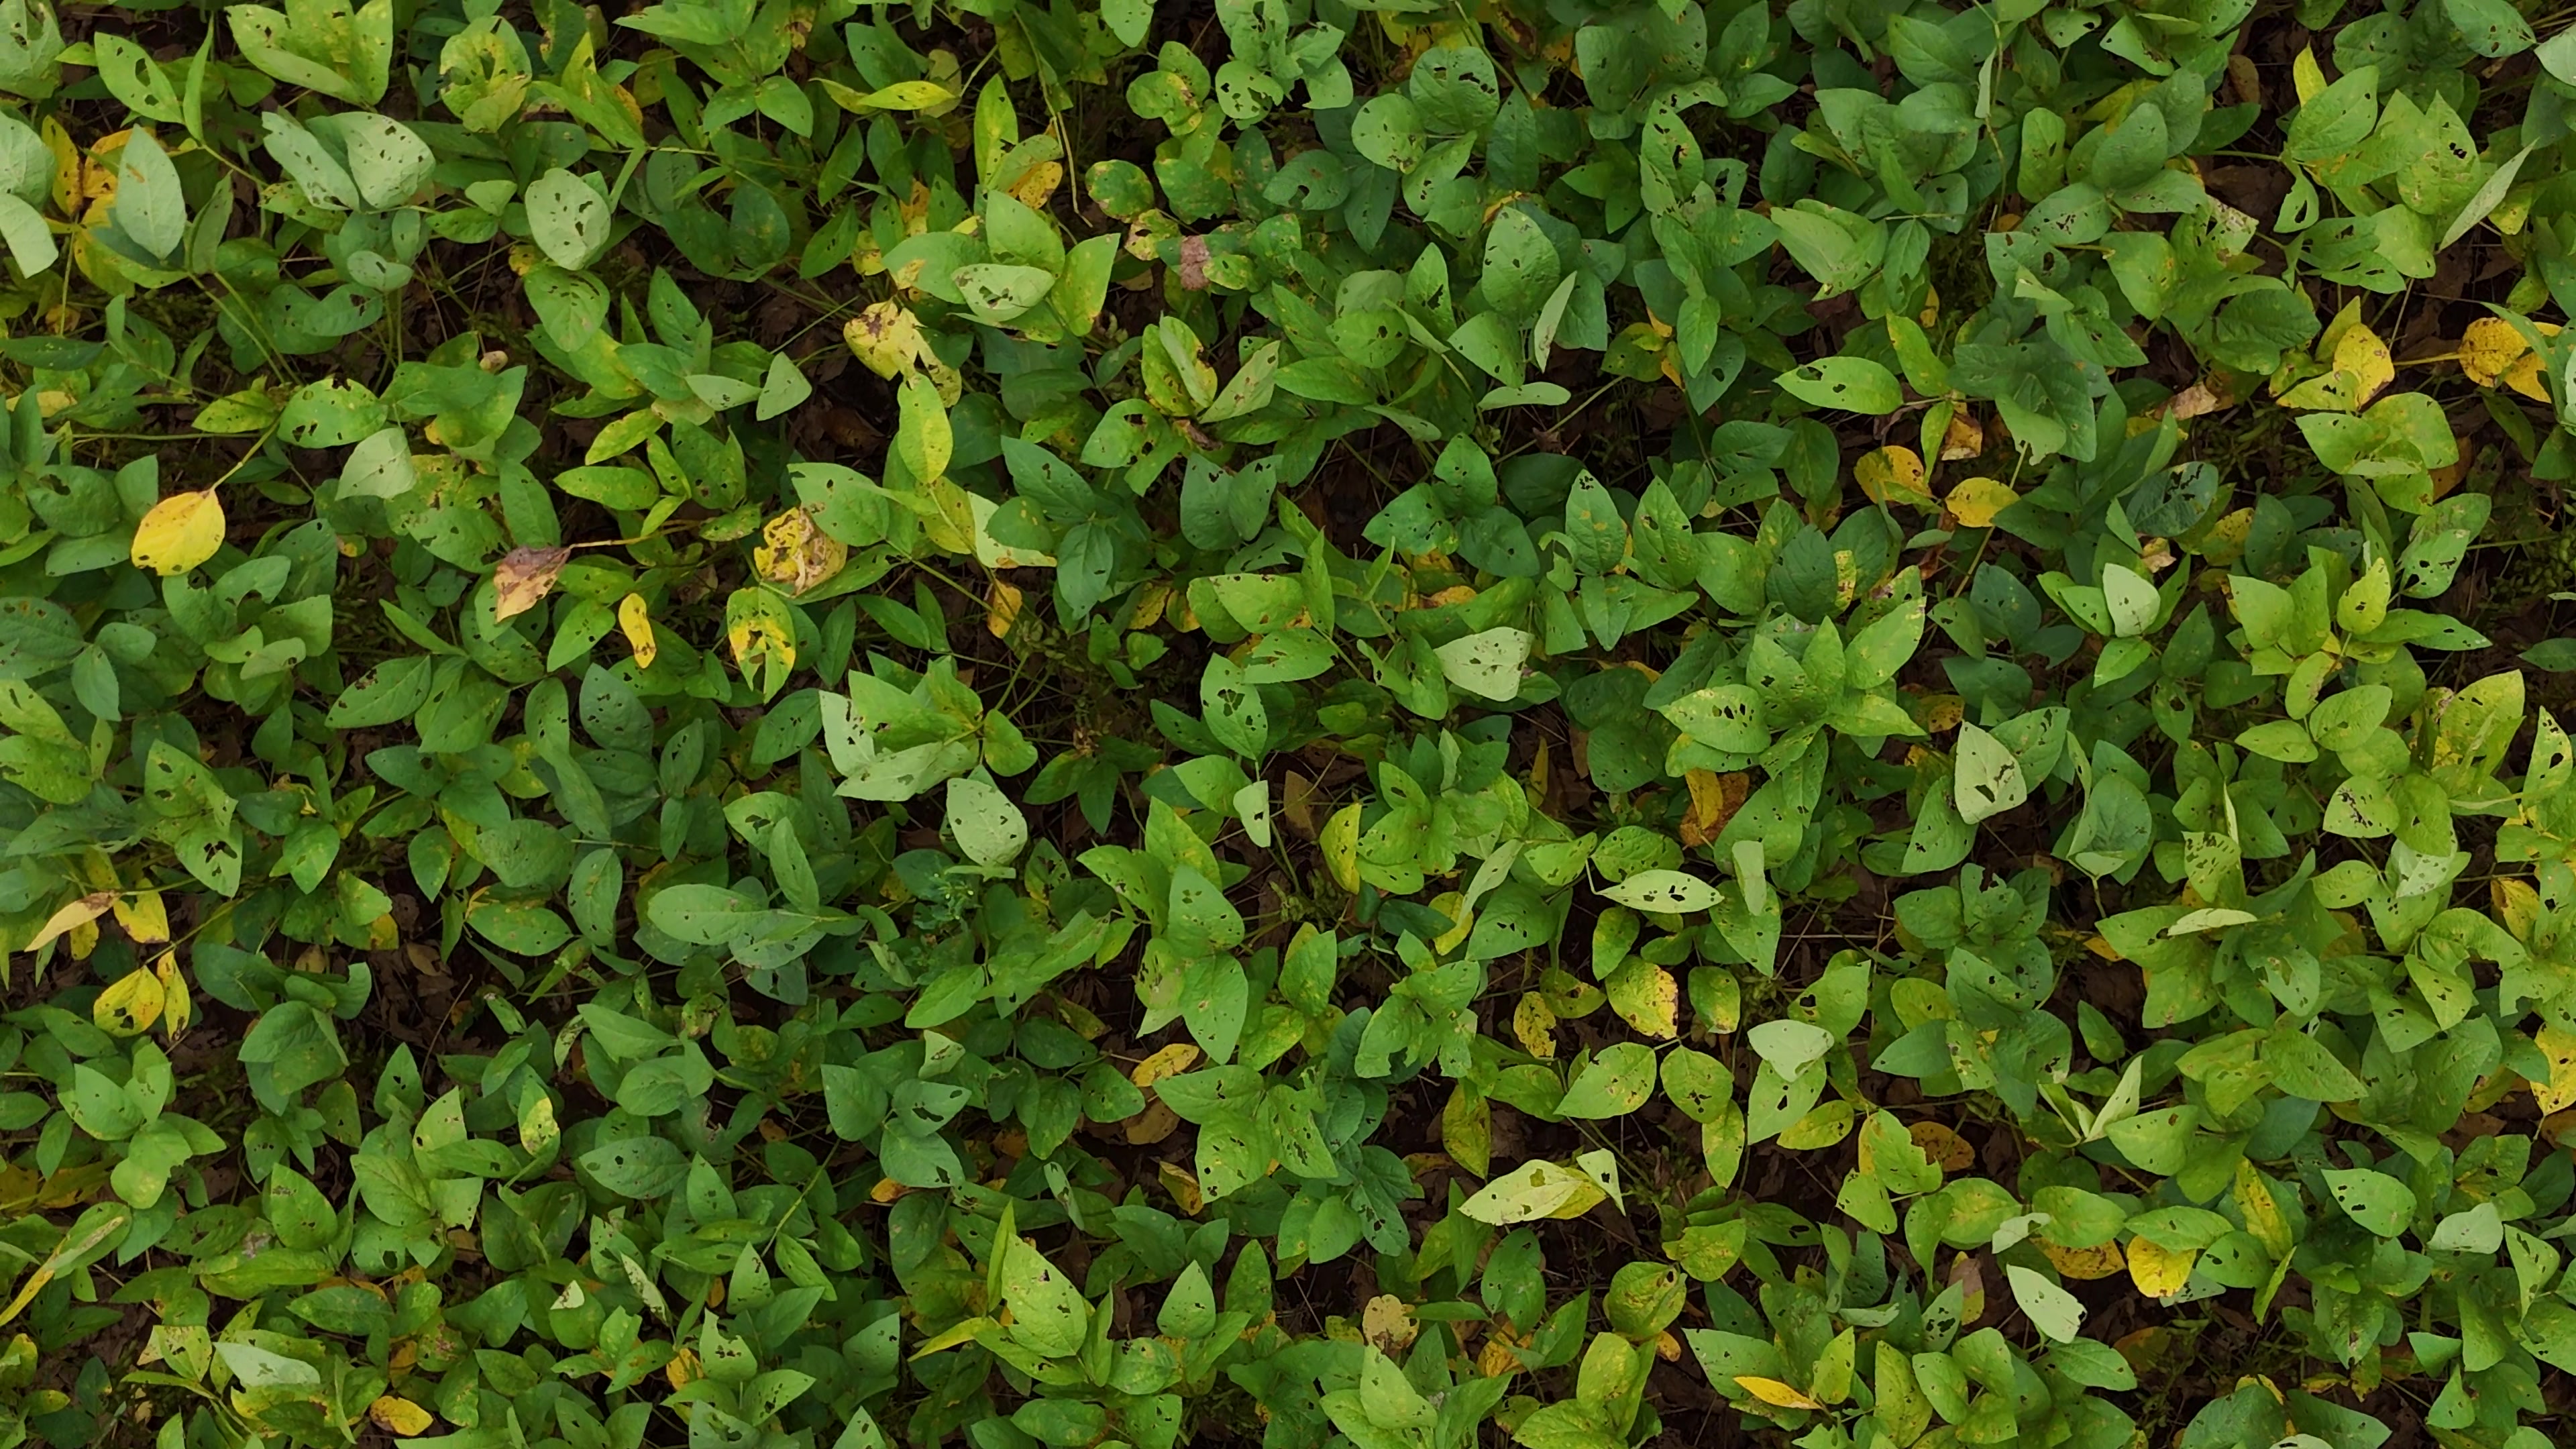
Label: Rust